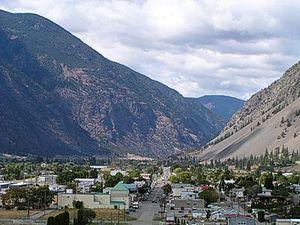
Keremeos est un village canadien de la Colombie-Britannique situé dans le district d'okanagan—Similkameen, dans la région administrative de l'Okanagan et dans la région « historique » de Similkameen Country.